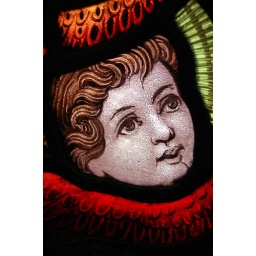
Detail from a stained glass window in Preston Hall, on the Campus of Pace Law School, White Plains, NY